Mercedes AMG F1 W09 EQ Power+

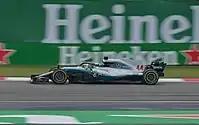
Hamilton during the qualifying session for the Chinese Grand Prix

Once again, Mercedes were unable to match the outright pace in , where they could only secured the second row of the grid, with Ferrari locking out the front-row. During the start of the race, Valtteri Bottas seized the opportunity by overtaking Kimi Räikkönen in Turn 1, while Lewis Hamilton lost a place to Max Verstappen. However, during the first pit-stop, Valtteri Bottas seized the opportunity again by undercutting Sebastian Vettel, giving him the lead of the race. A critical turning point for the race happened on lap 30, where both Toro Rosso cars collided at the hairpin (Turn 14), which resulted in a safety car period. This time however, both Red Bull cars seized the opportunity by pitting for new soft tyres. Valtteri Bottas and Sebastian Vettel could not take advantage of the safety car period as they had passed the pit-entry after the safety car was called into action.